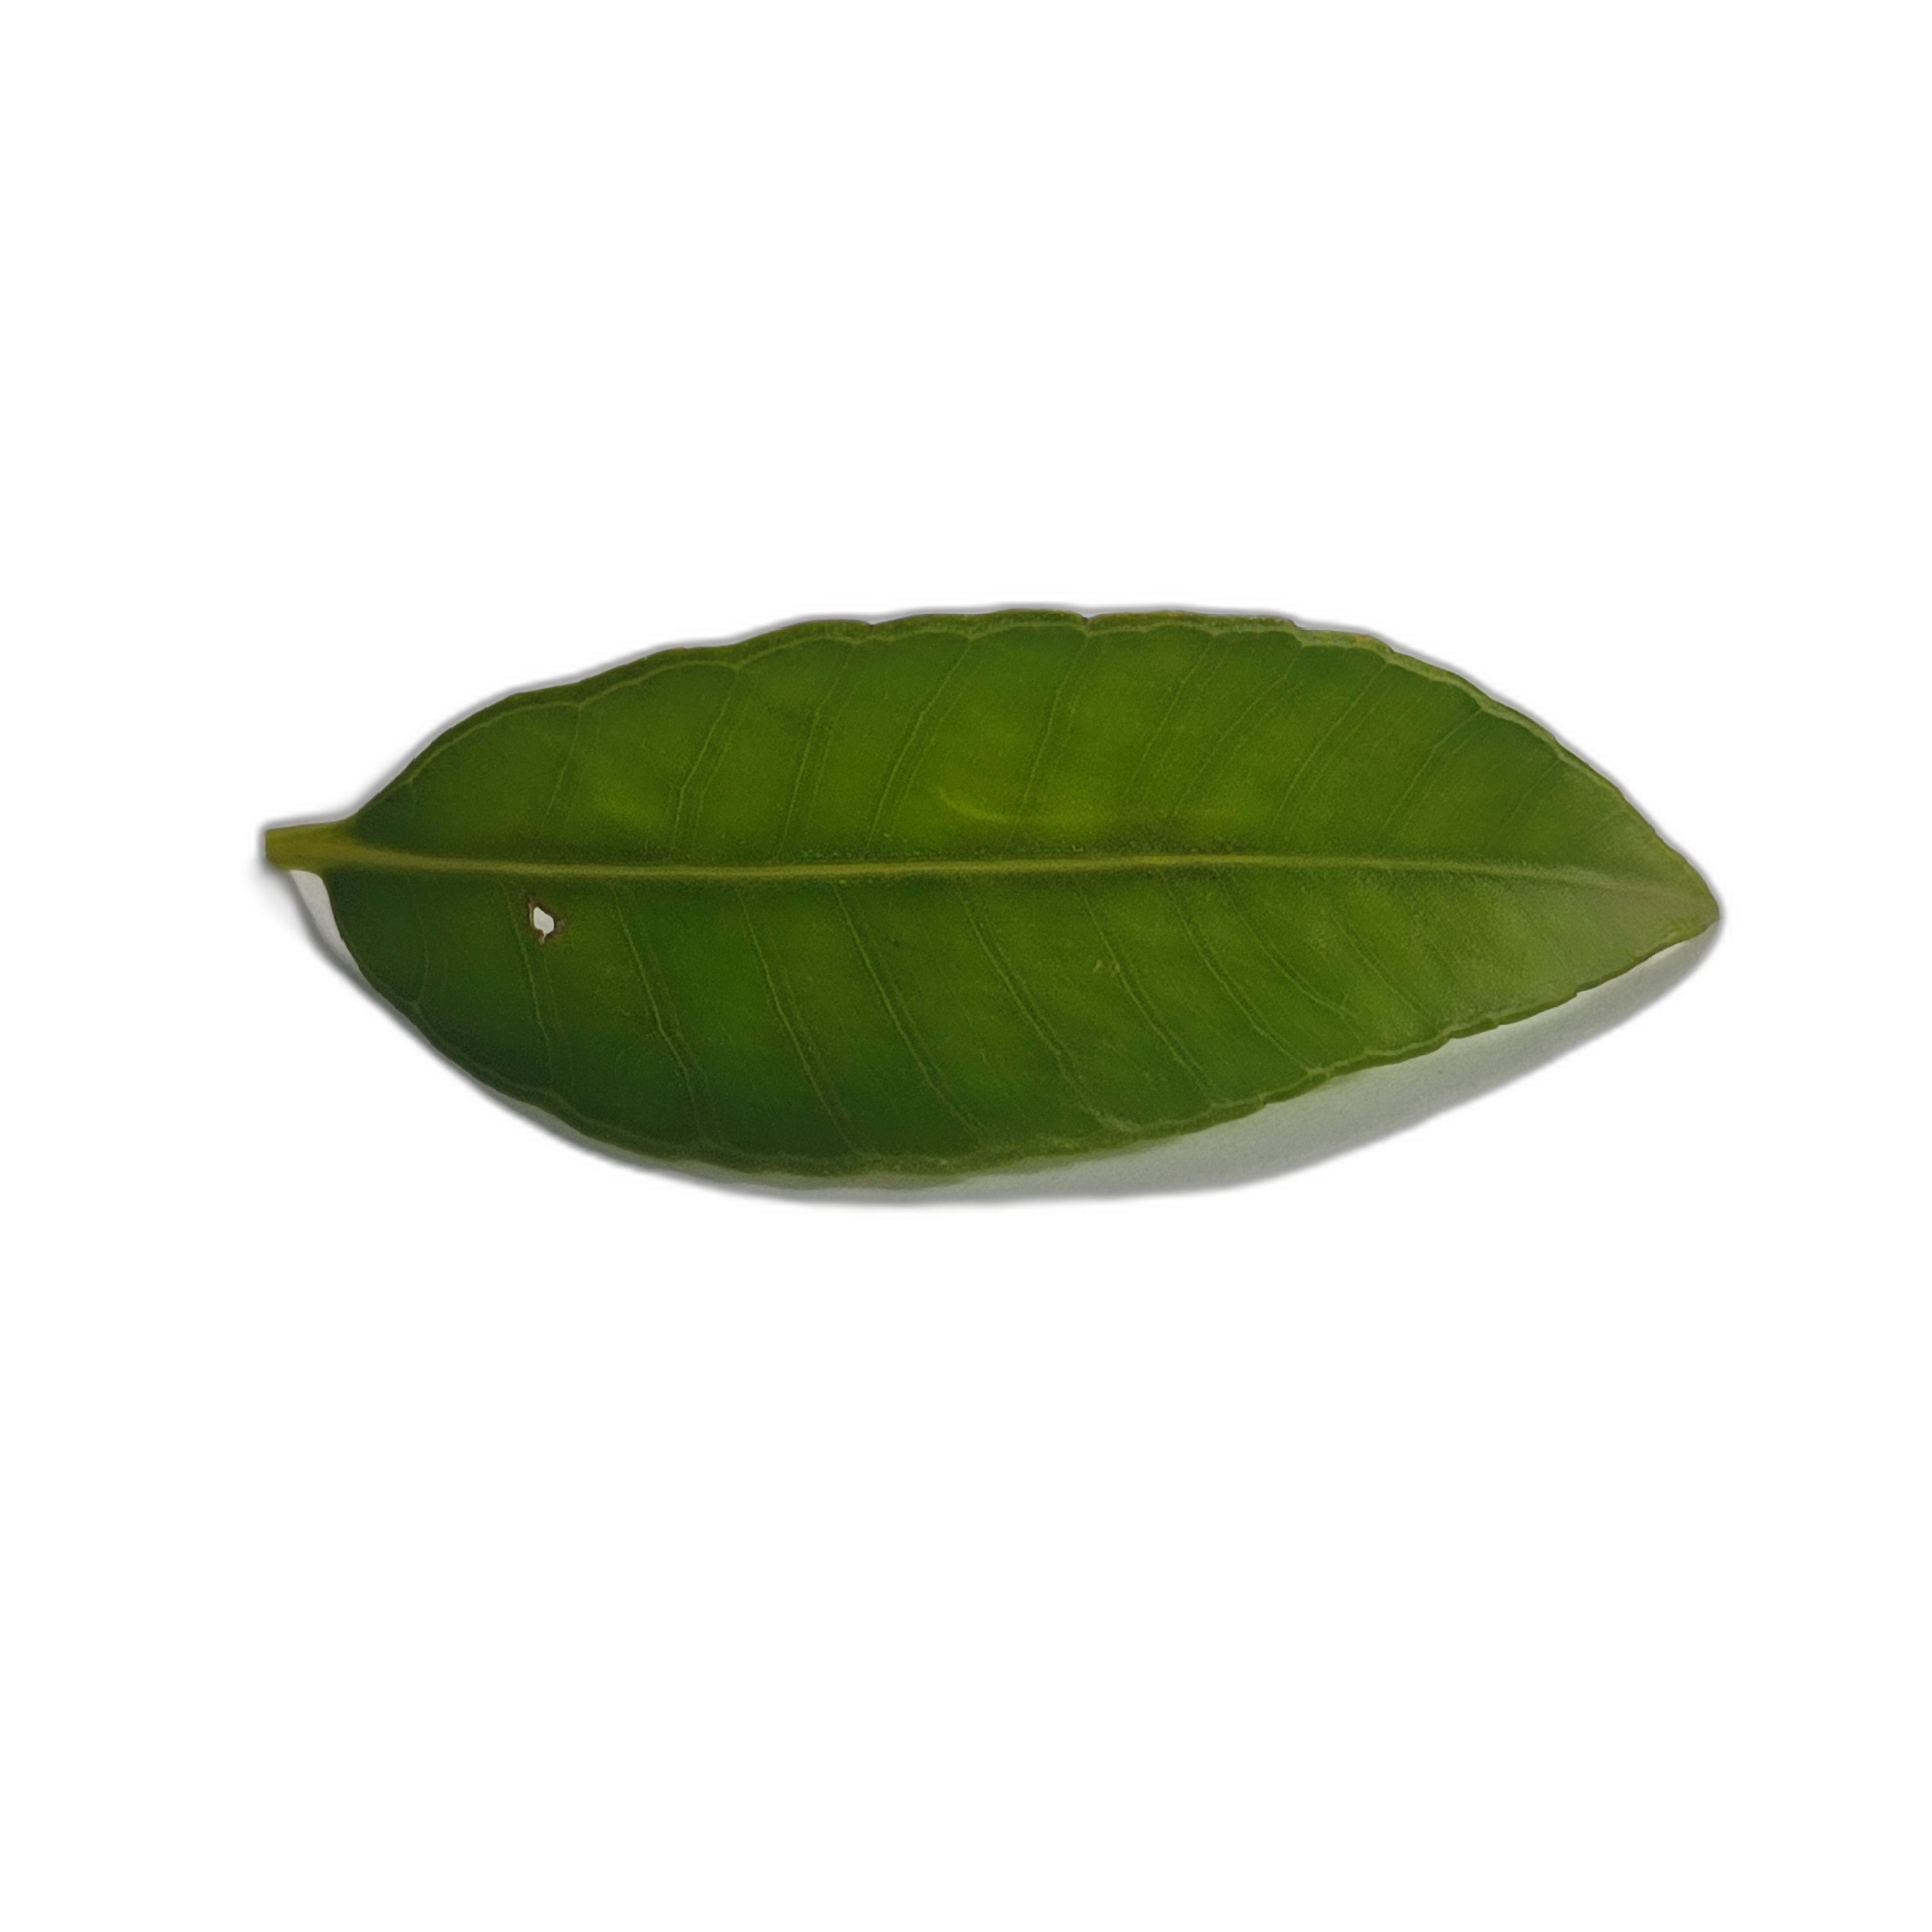
Label: healthy